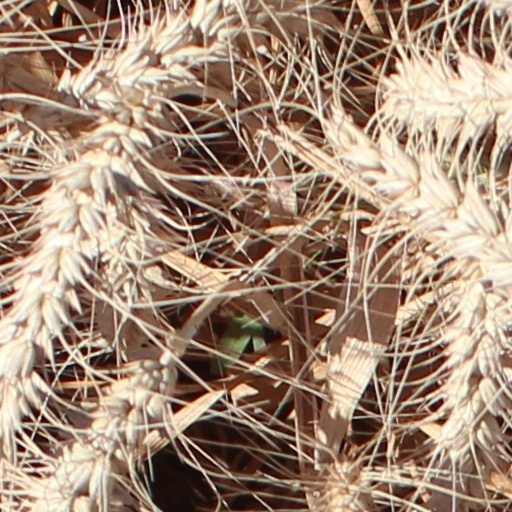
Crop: wheat